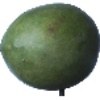
Label: mango